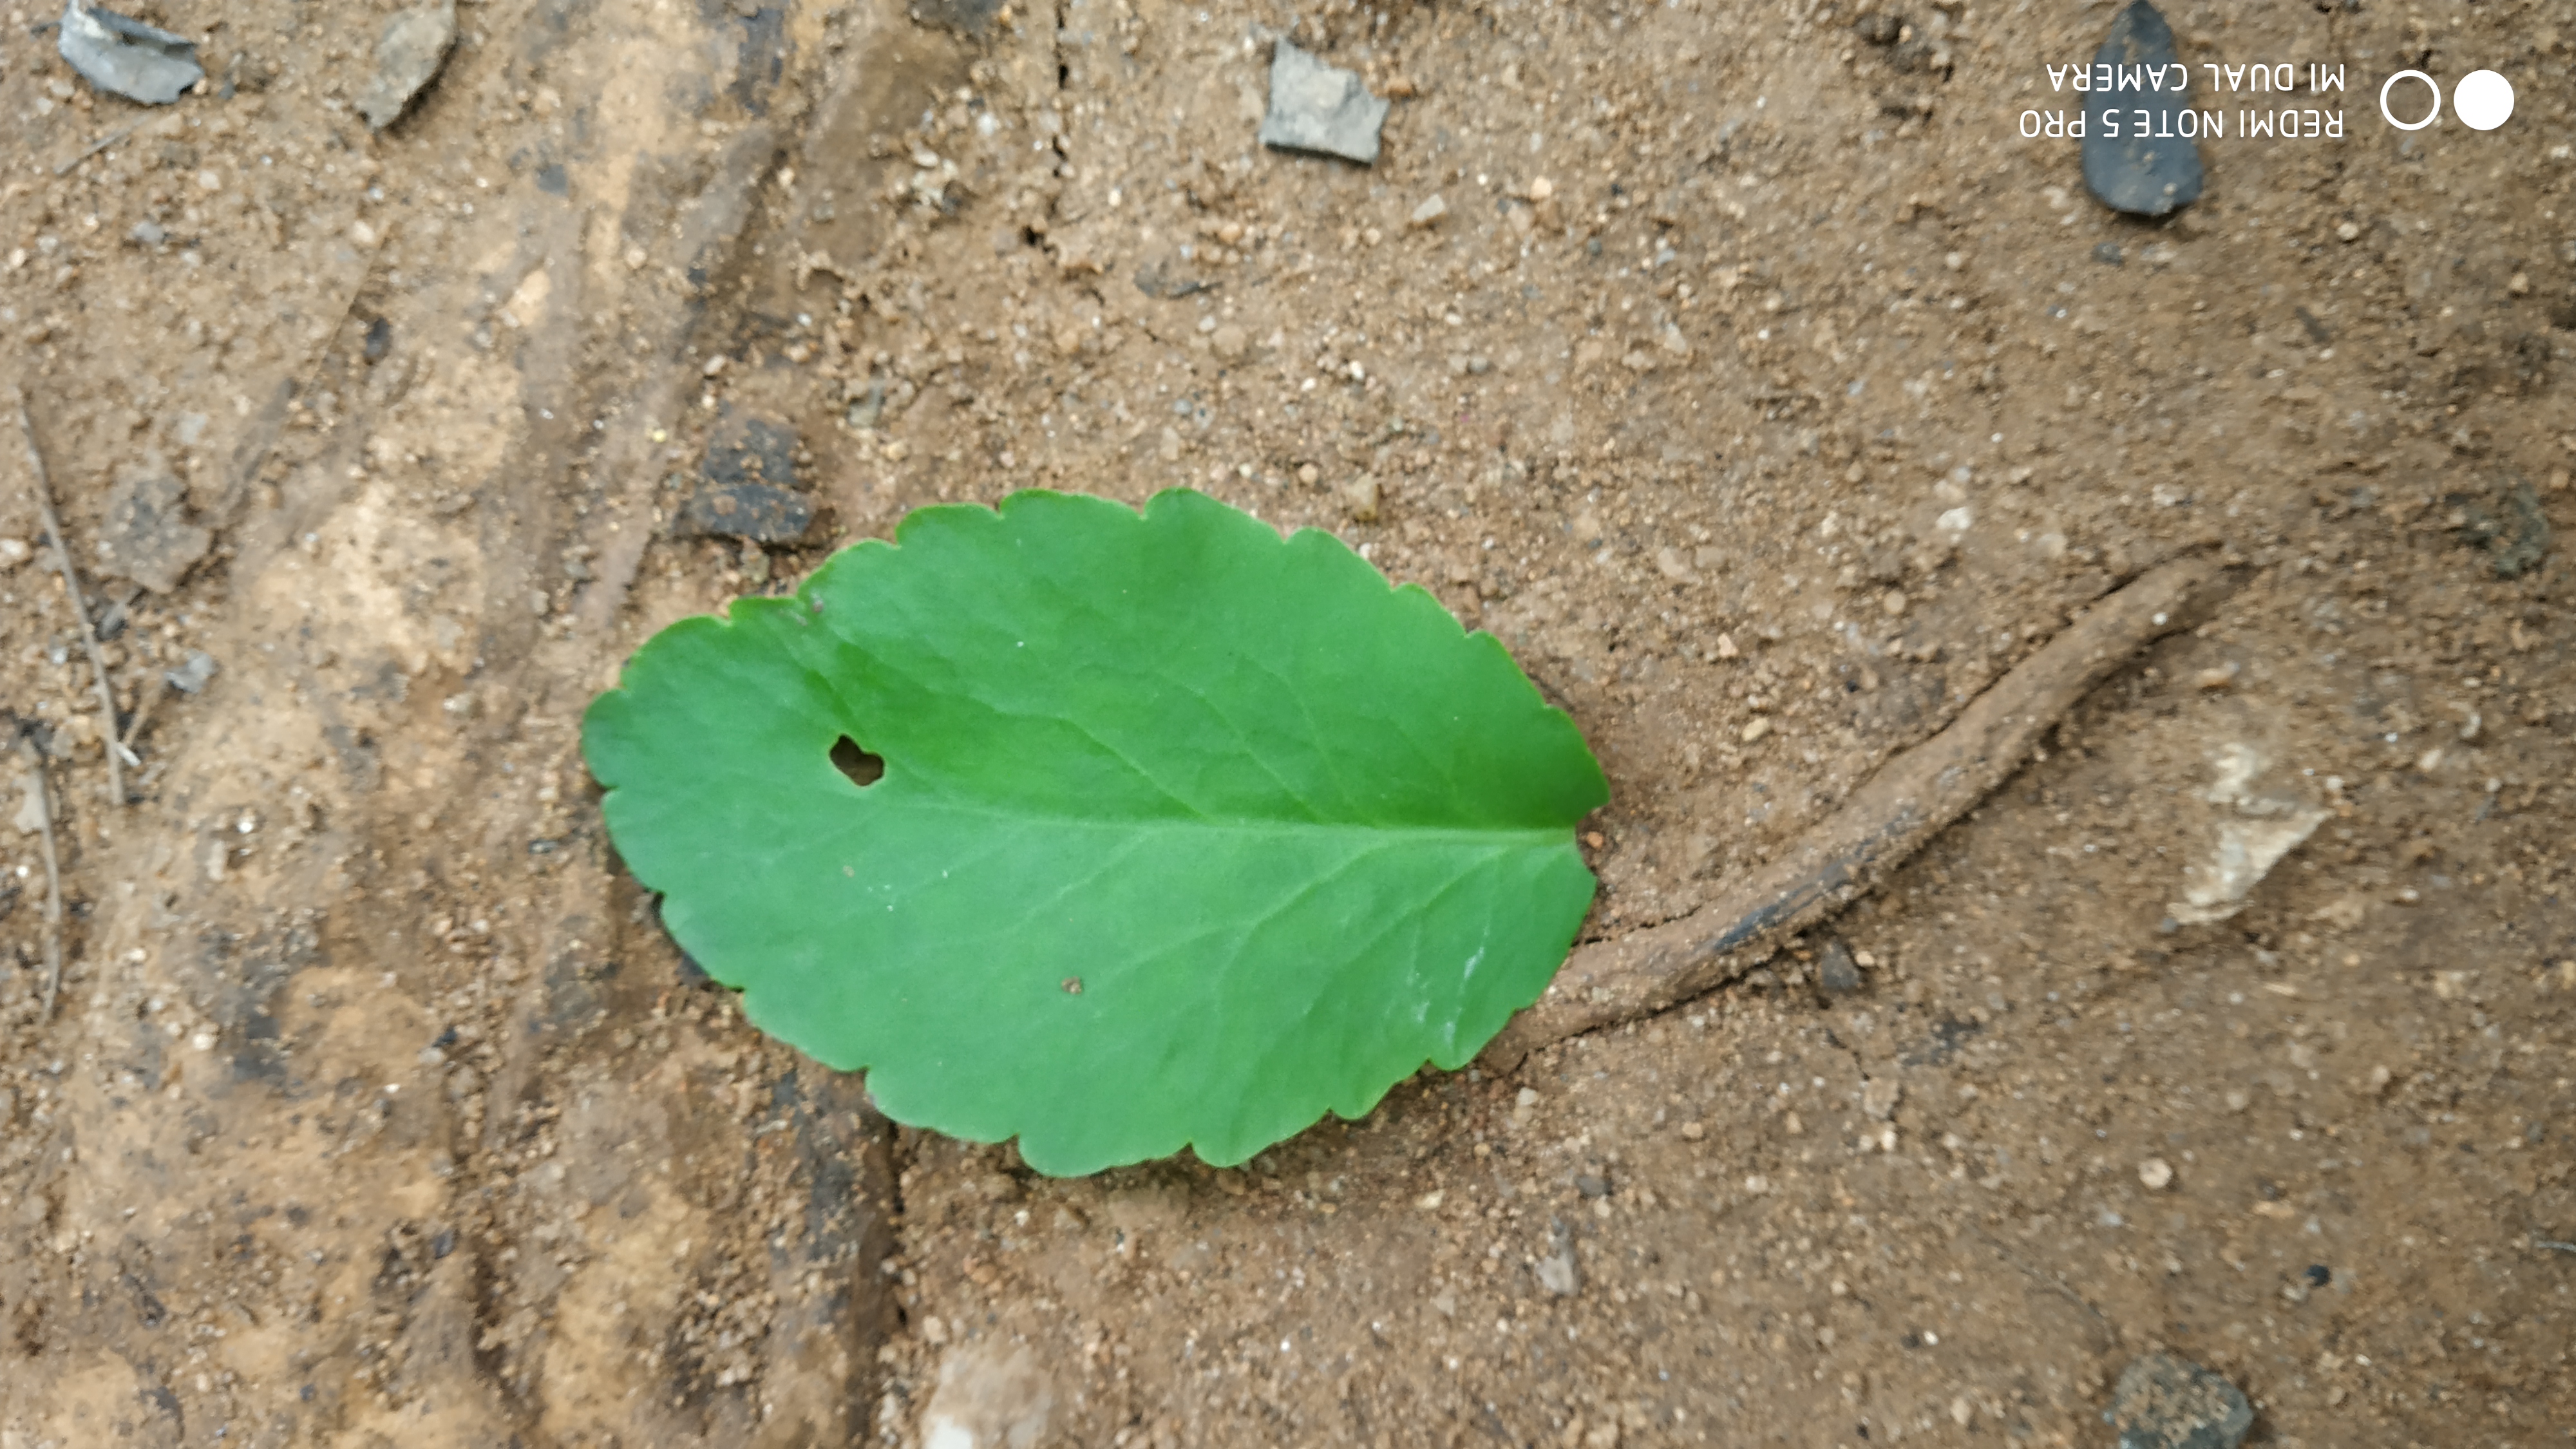
Plant: Spinach1